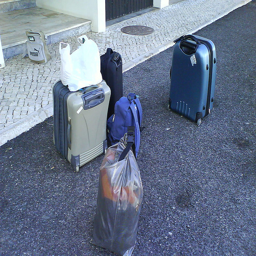
A group of suit cases, a backpack, and a bag on a sidewalk.
Luggage and other bags sitting on the street.
Various luggage on street next to a sidewalk.
Several bags of luggage sit waiting to be loaded.
A group of luggage bags sitting on the ground